Ulgundahi Island

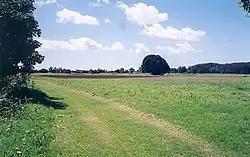
Farmland on Ulgundahi Island

Ulgundahi Island is a heritage-listed Aboriginal site, formerly an occupational settlement, with ongoing usage as farmland and as a site of ongoing significance, at Clarence River by North Arm, Maclean, Clarence Valley Council, New South Wales, Australia. The property is owned by the Yaegl Local Aboriginal Land Council. It was added to the New South Wales State Heritage Register on 24 December 2004.